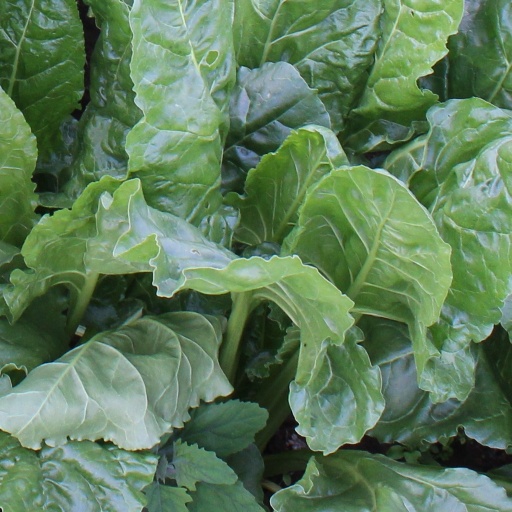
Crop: sugar beet